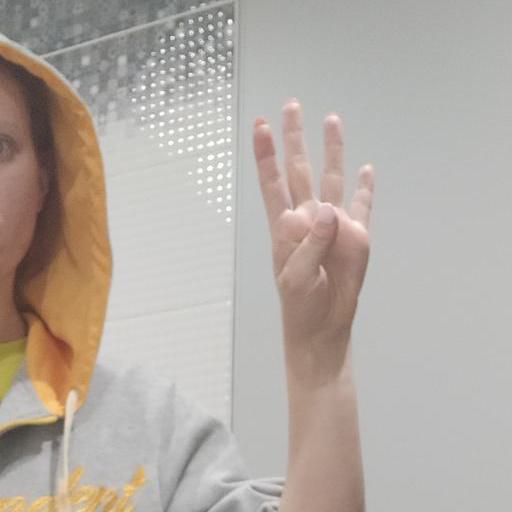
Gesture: four